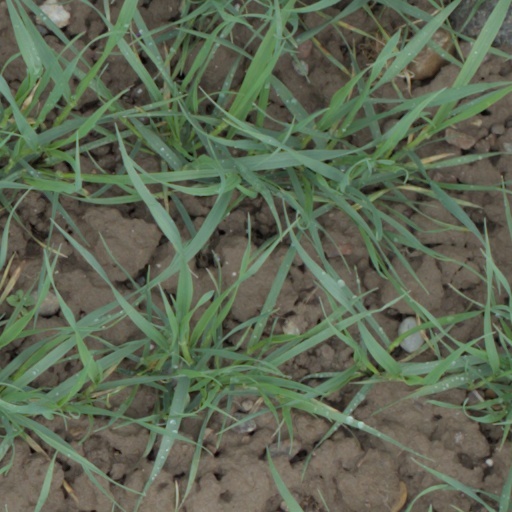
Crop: wheat